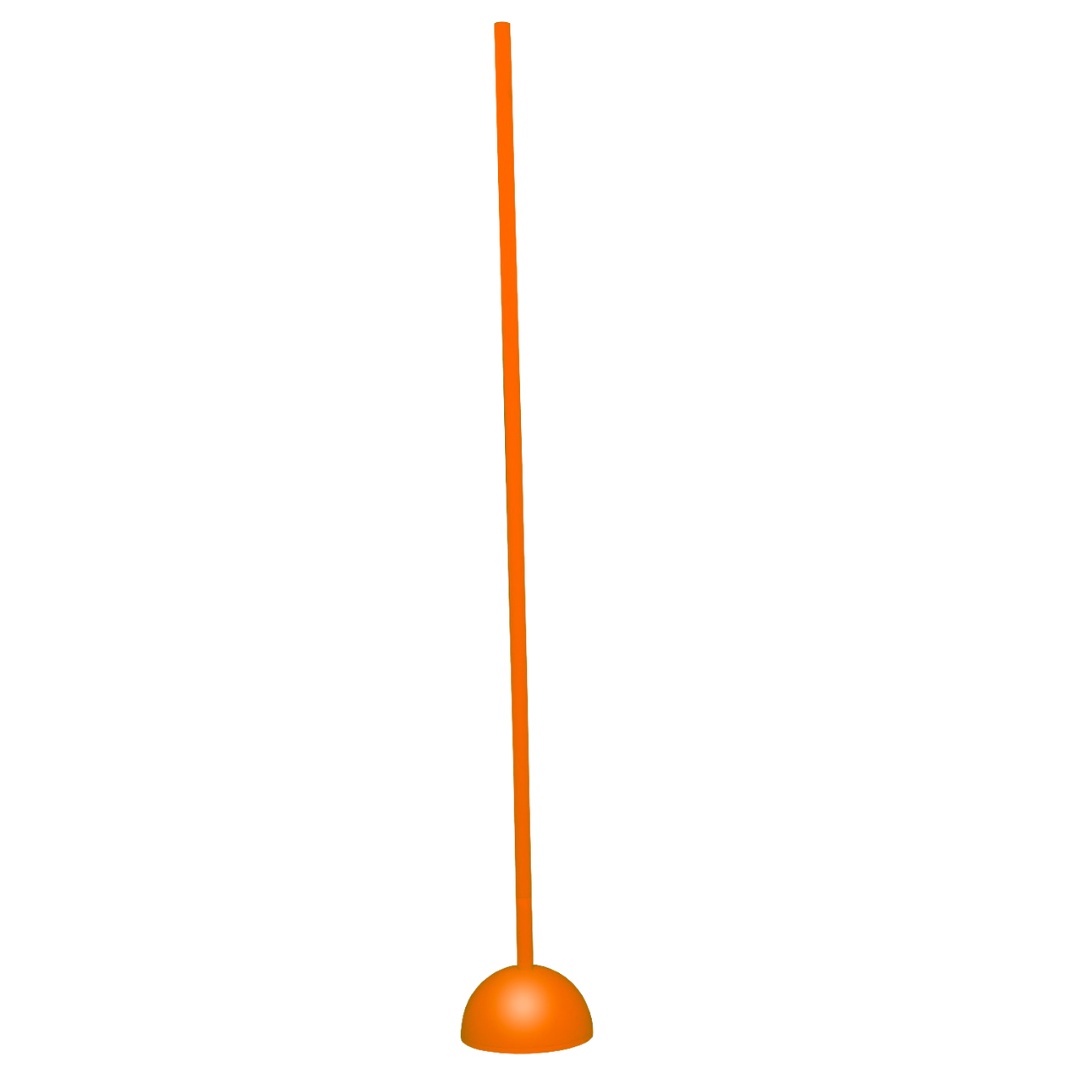
Slalom pole with foot
Freestanding slalom pole for technique and footwork. The slalom pole is designed to improve footwork, dribbling technique, direction Changes and coordination training. The freestanding design allows you to use the pole on hard Surfaces such as artifical grass, gym floors and asphalt without having to anchor it to the ground. Stable round foot - withstands intensive exercises. Equipped with a wide, Heavy base that provides good stability during lateral movements, Quick turns and Contact during play. The pole remains standing even during tough tempo exercises. Versatile use in individual and team training. Perfect for Everything from dribbling training and obstacle Courses to agility sessions and rehabilitation exercises. Can be used alone or together with cones and coordination ladder. Easy to move and set up. No anchoring is required - making it Quick to set up for training and easy to adjust for different exercises or Groups. Round and freestanding base, made of stable rubber. Flexible plastic rod. Recommended for: Football clubs and academies for technique and speed training. Physical and rehabilitation trainers for movement patterns and targeted retraining. Coaches who want to build flexible, mobile training stations.
Brand: Sportify Athletes.
Category: Sporting Goods > Athletics > Soccer > Soccer Training Aids > Soccer Agility Poles